Blue Cross Blue Shield of Michigan Building

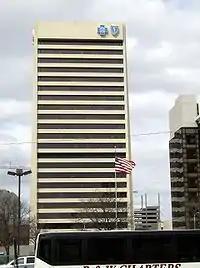
Blue Cross Blue Shield of Michigan Building in Detroit.

The Blue Cross Blue Shield of Michigan Building is a skyscraper located at 600 East Lafayette Boulevard in Downtown Detroit, Michigan, near the Renaissance Center complex. It is also known as the Blue Cross Blue Shield Service Center. It was constructed in 1971, and stands at 22 floors. The building was constructed in a sunken plaza. It houses Blue Cross Blue Shield of Michigan. The campus in downtown Detroit also includes offices for 3,000 employees at Towers 500 and 600 of the Renaissance Center linked by the Detroit People Mover.